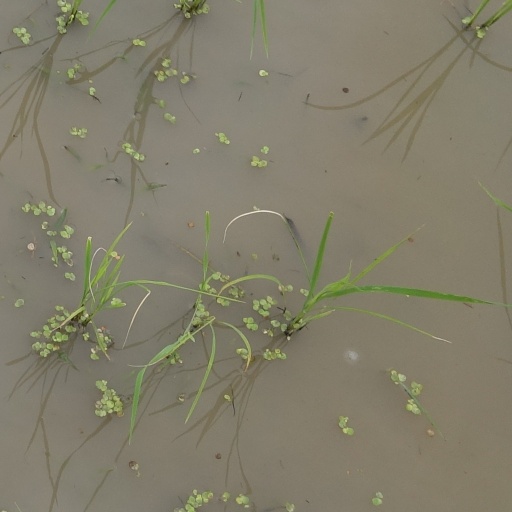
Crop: rice